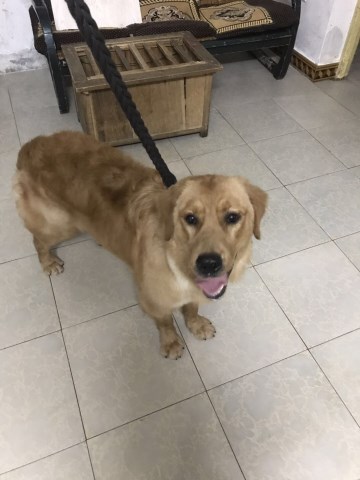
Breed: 5355-n000126-golden_retriever